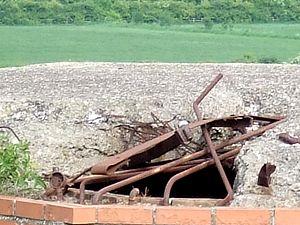
Les fortifications défensives britanniques de la Seconde Guerre mondiale étaient de petites constructions fortifiées construites dans le cadre de la préparation à l'invasion allemande. Elles ont été populairement appelées « boite à pilules » en référence à leur forme.
Gotham est un village du Nottinghamshire, en Angleterre, au sud de Nottingham et au nord-est de Kegworth. Gotham a une population d'environ 1 600 habitants. Il fait partie du district de Rushcliffe de Nottingham, et est doté d'un conseil de paroisse. Célèbre grâce à ses ironiquement nommés Wise Men, son nom a également inspiré Gotham City, allégorie de New York servant de localisation aux aventures de Batman.